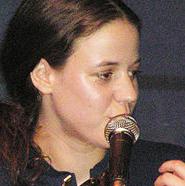
Age: 24